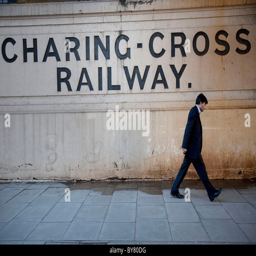
man walks past old signs for tourist attraction and company